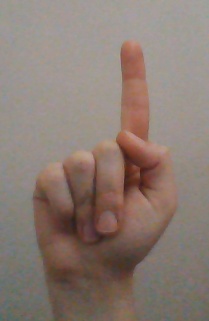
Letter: bb